Bălți

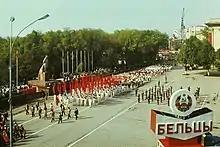
A mass demonstration on a square in Bălți in 1985.

Bălți has a warm-summer humid continental climate (Köppen climate classification "Dfa"). The all-time maximum temperature registered in the city was , the all-time minimum . There are of annual rainfall, mostly during summer and fall. Winds are generally from the north-east or the north-west at about 2–5 m/s.